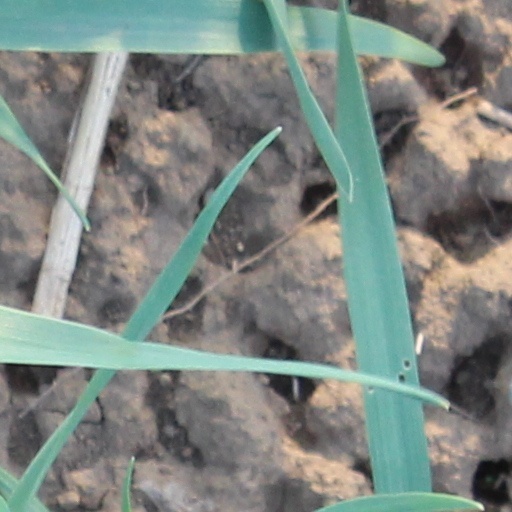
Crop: wheat